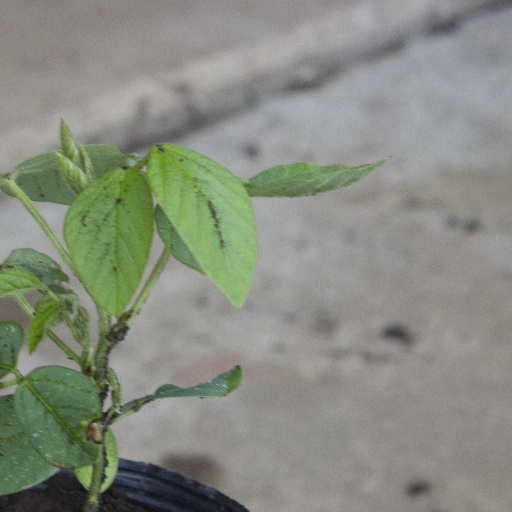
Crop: soybean